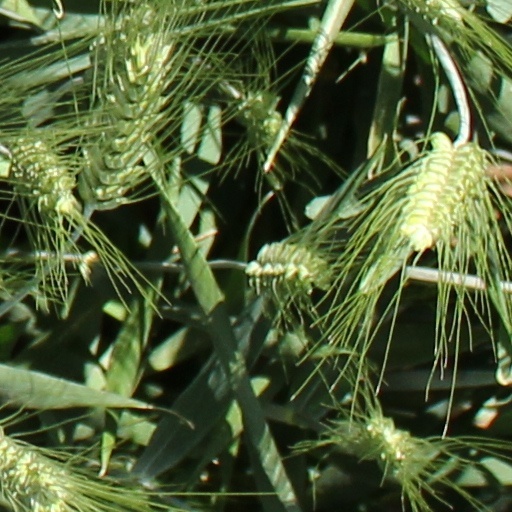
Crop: wheat